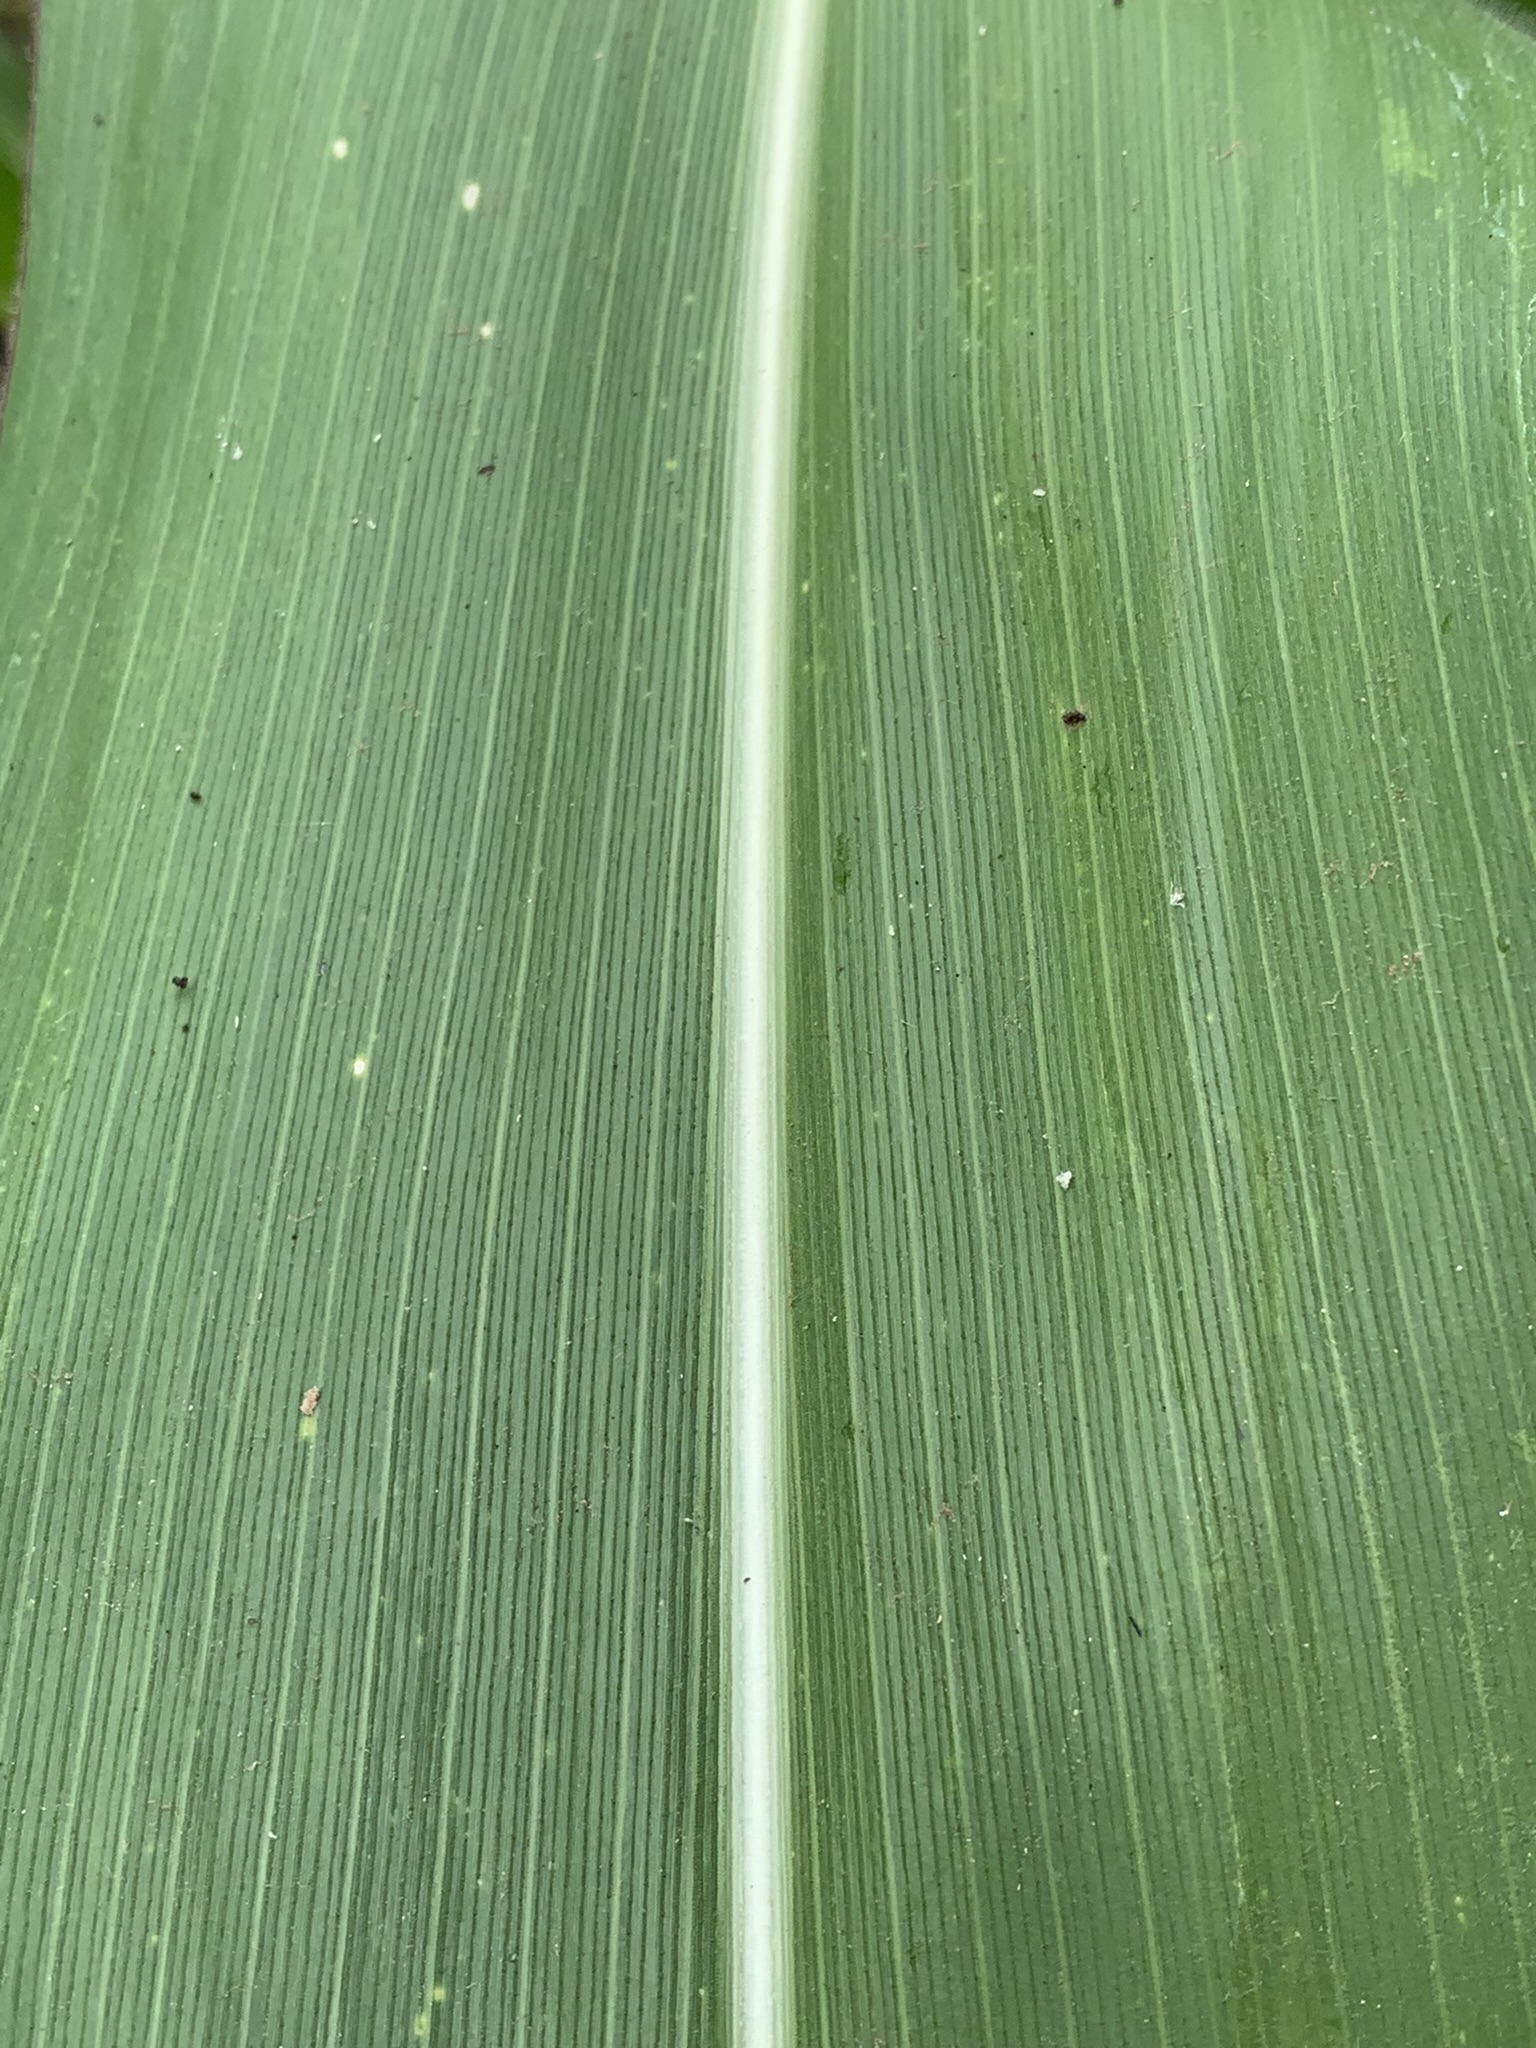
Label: Healthy